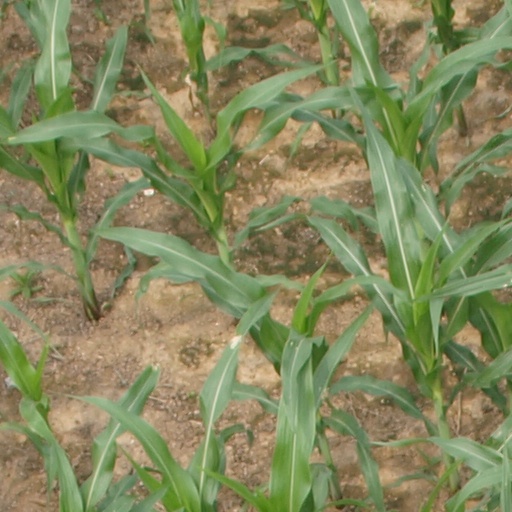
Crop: maize; corn